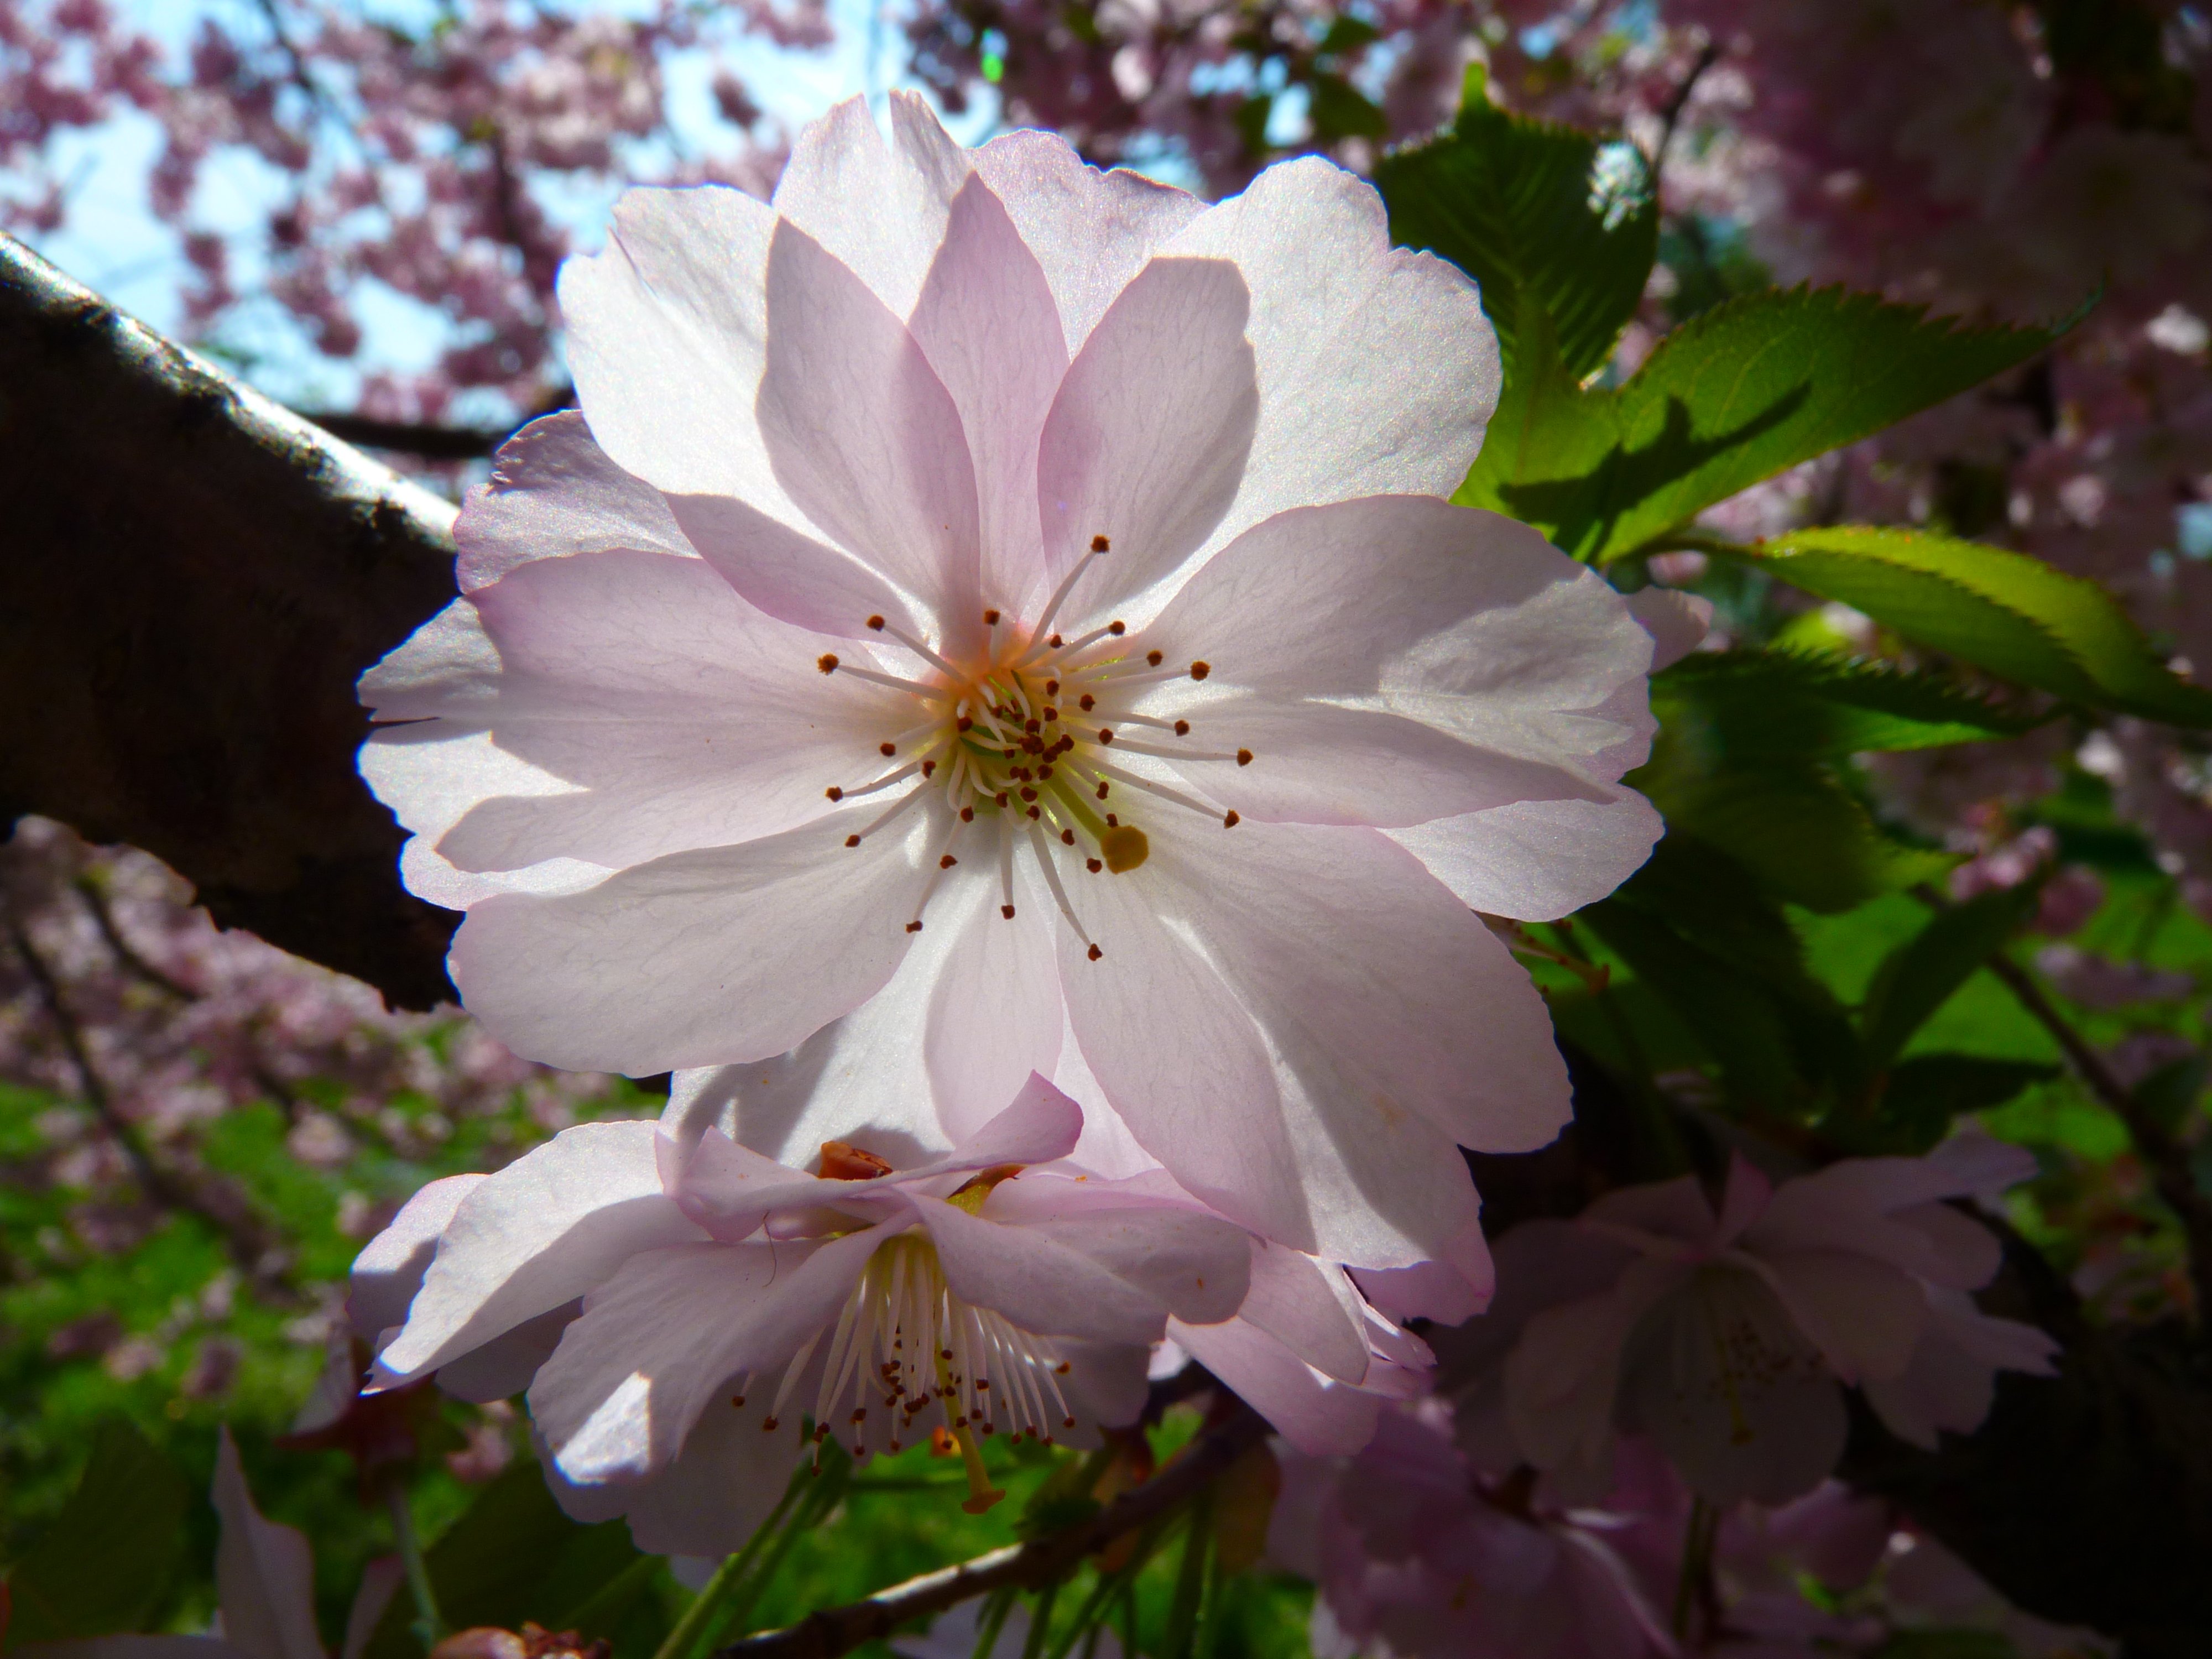
tree, blossom, plant, flower, petal, bloom, botany, flora, cherry blossom, wildflower, japanese cherry trees, macro photography, flowering plant, japanese cherry, japanese flowering cherry, ornamental cherry, land plant